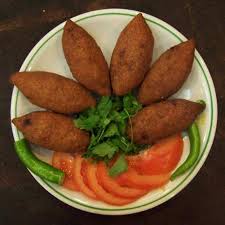
Yemek: icli_kofte